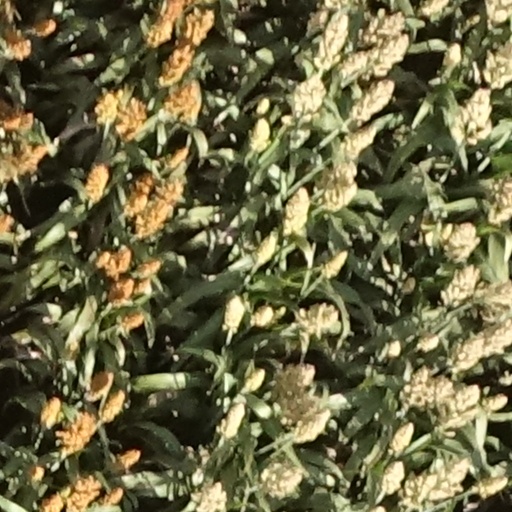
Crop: sorghum